John Curlett

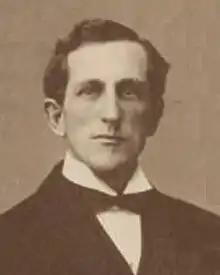
Official portrait, 1908

John Curlett (March 15, 1870 – February 3, 1944) was an American politician who served in the Virginia House of Delegates. His father, T. Spicer Curlett, also served in the House.